Wildlife of Israel

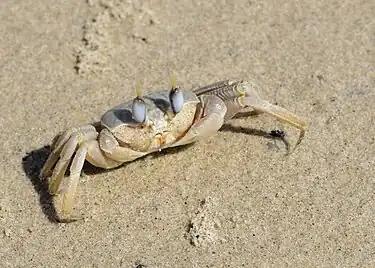
"Ocypode cursor" crab

About 500 million birds from 500 species pass through Israel during the bi-annual migration season, from Europe and West Asia to Africa in the winter, and back in the spring. A program has been developed to build major birdwatching centres in Ein Gedi and Sde Boker. Existing stations will be upgraded in Eilat, the Jordan Valley and kibbutzim Kfar Ruppin and Ma'agan Michael.